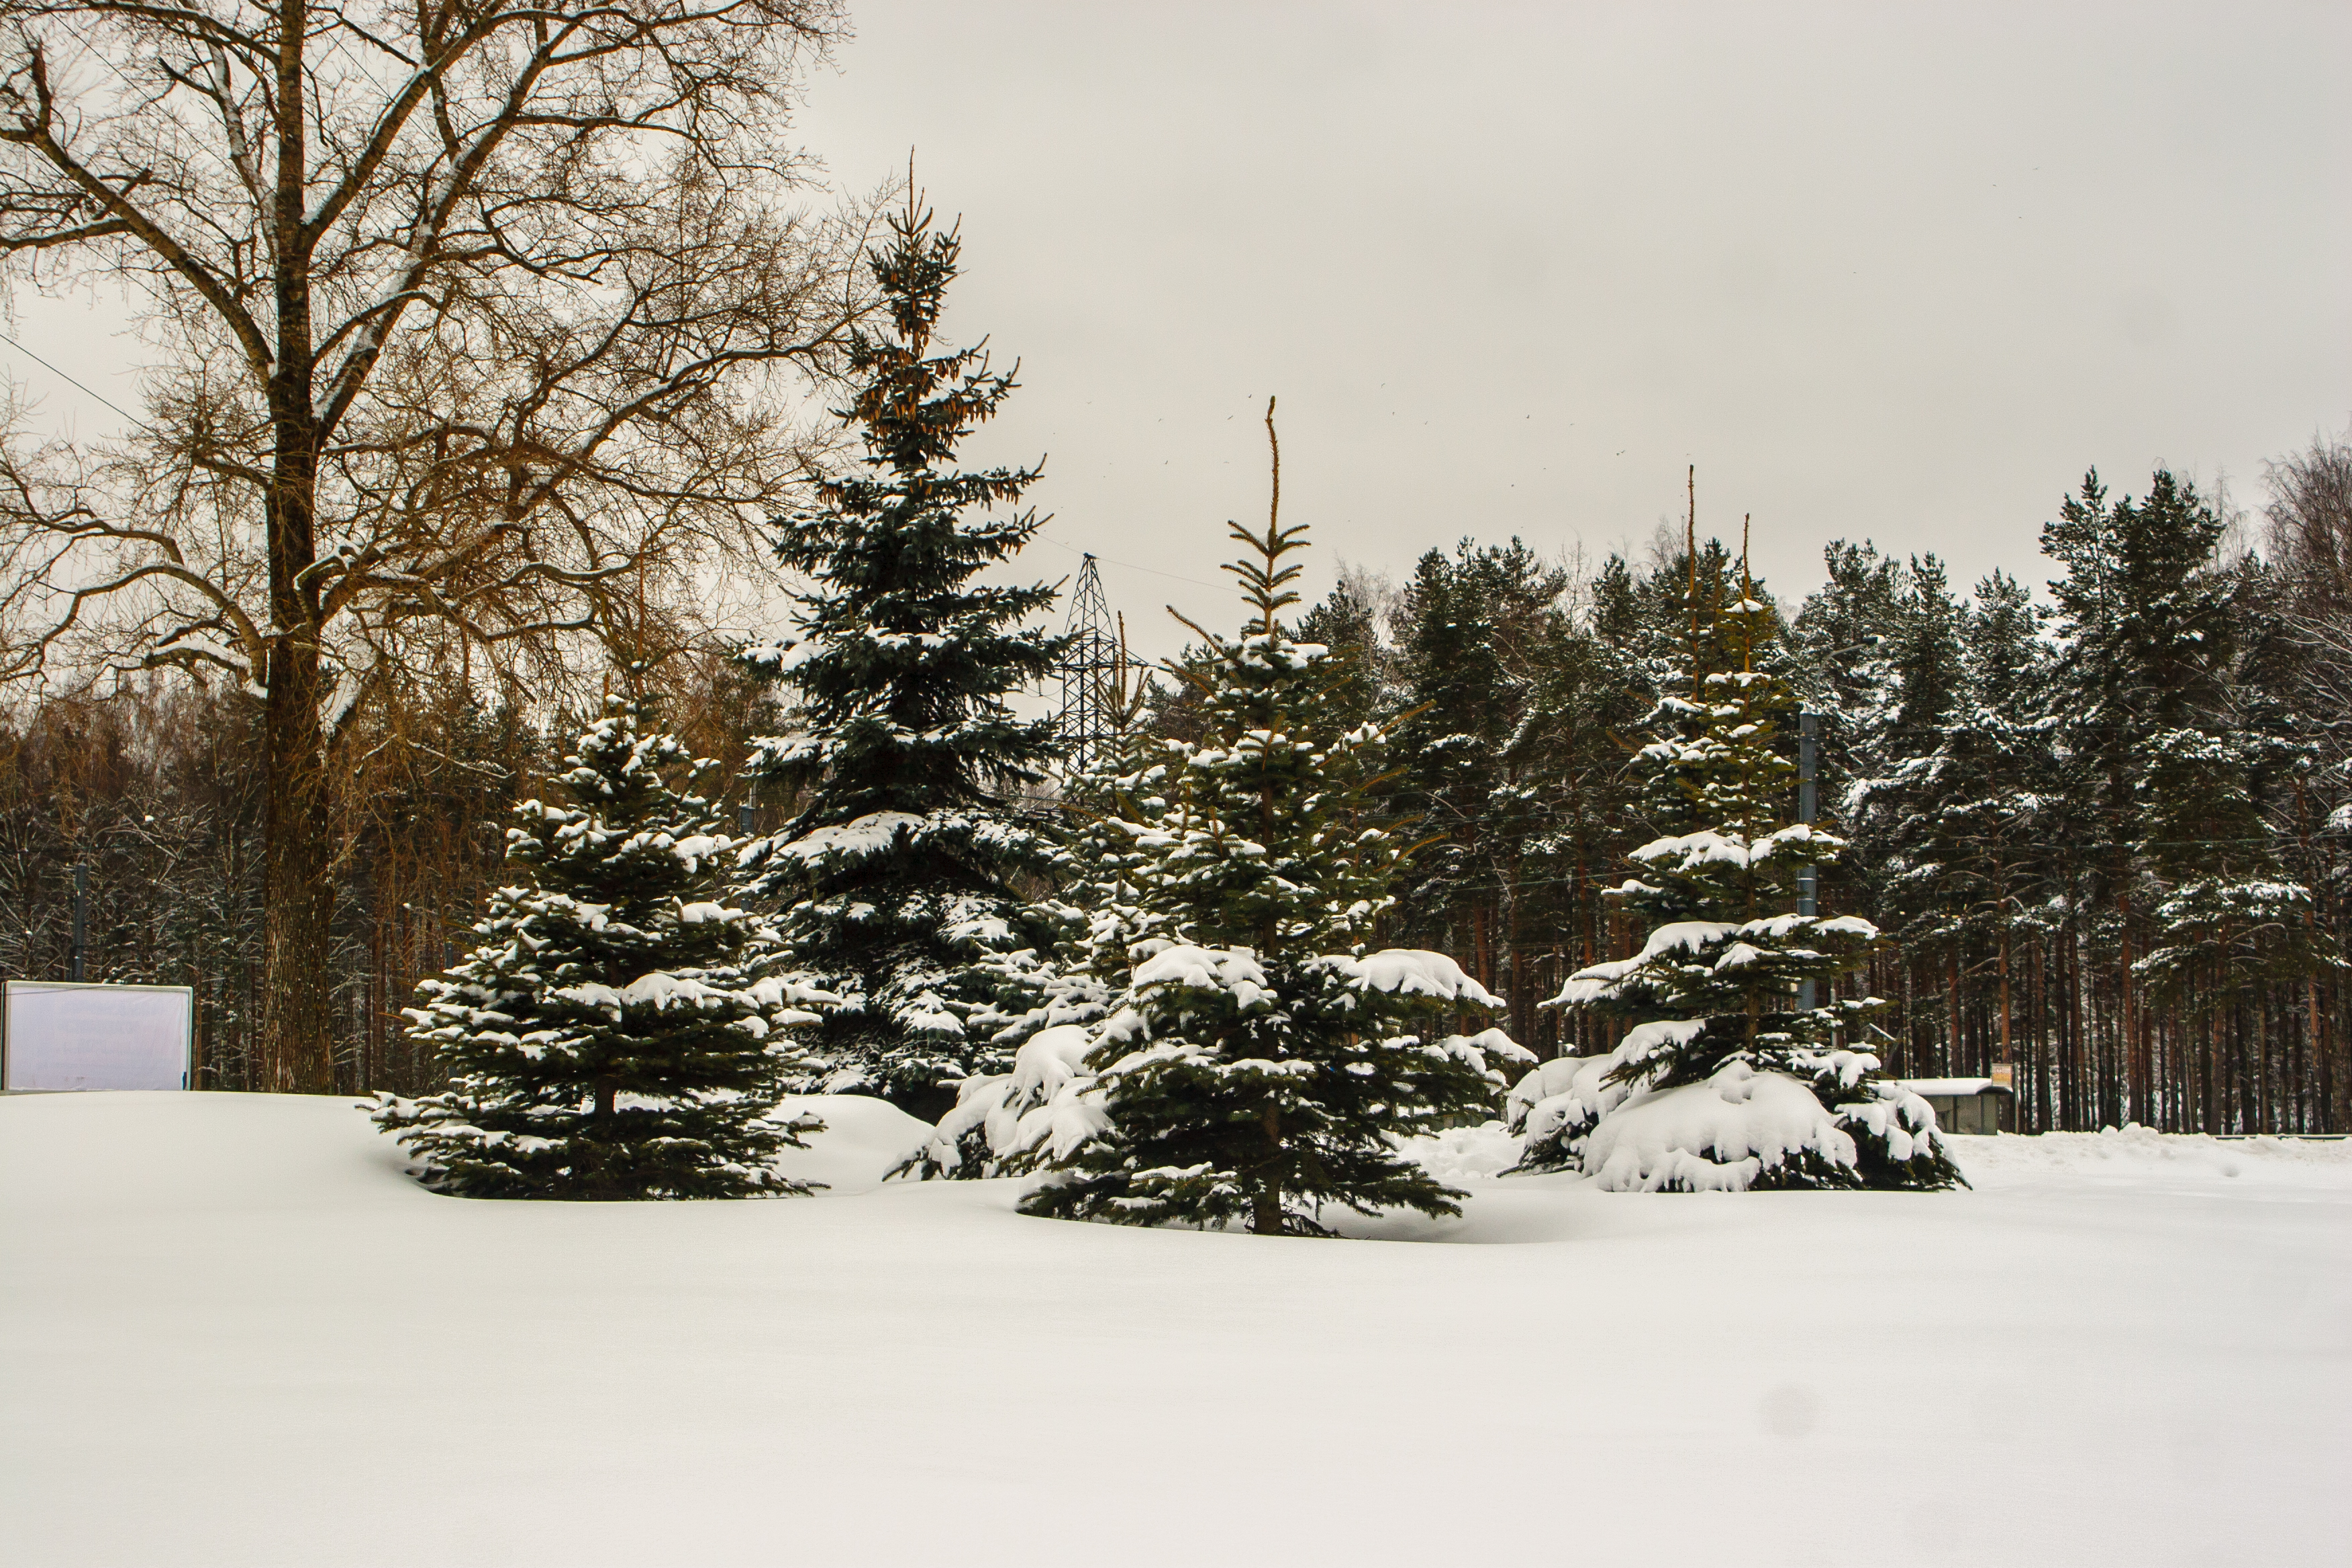
images, sky, snow, plant, natural landscape, larch, twig, tree, slope, window, grey, evergreen, freezing, trunk, landscape, Tints and shades, geological phenomenon, forest, shrub, frost, event, spruce fir forest, wood, monochrome photography, road, precipitation, monochrome, conifer, woodland, winter, temperate broadleaf and mixed forest, grove, tropical and subtropical coniferous forests, temperate coniferous forest, pine, fir, Northern hardwood forest, pine family, winter storm, evening, spruce, ice, white pine, old growth forest